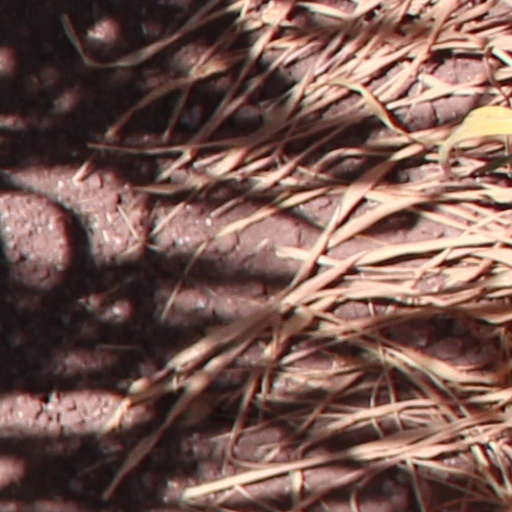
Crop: wheat